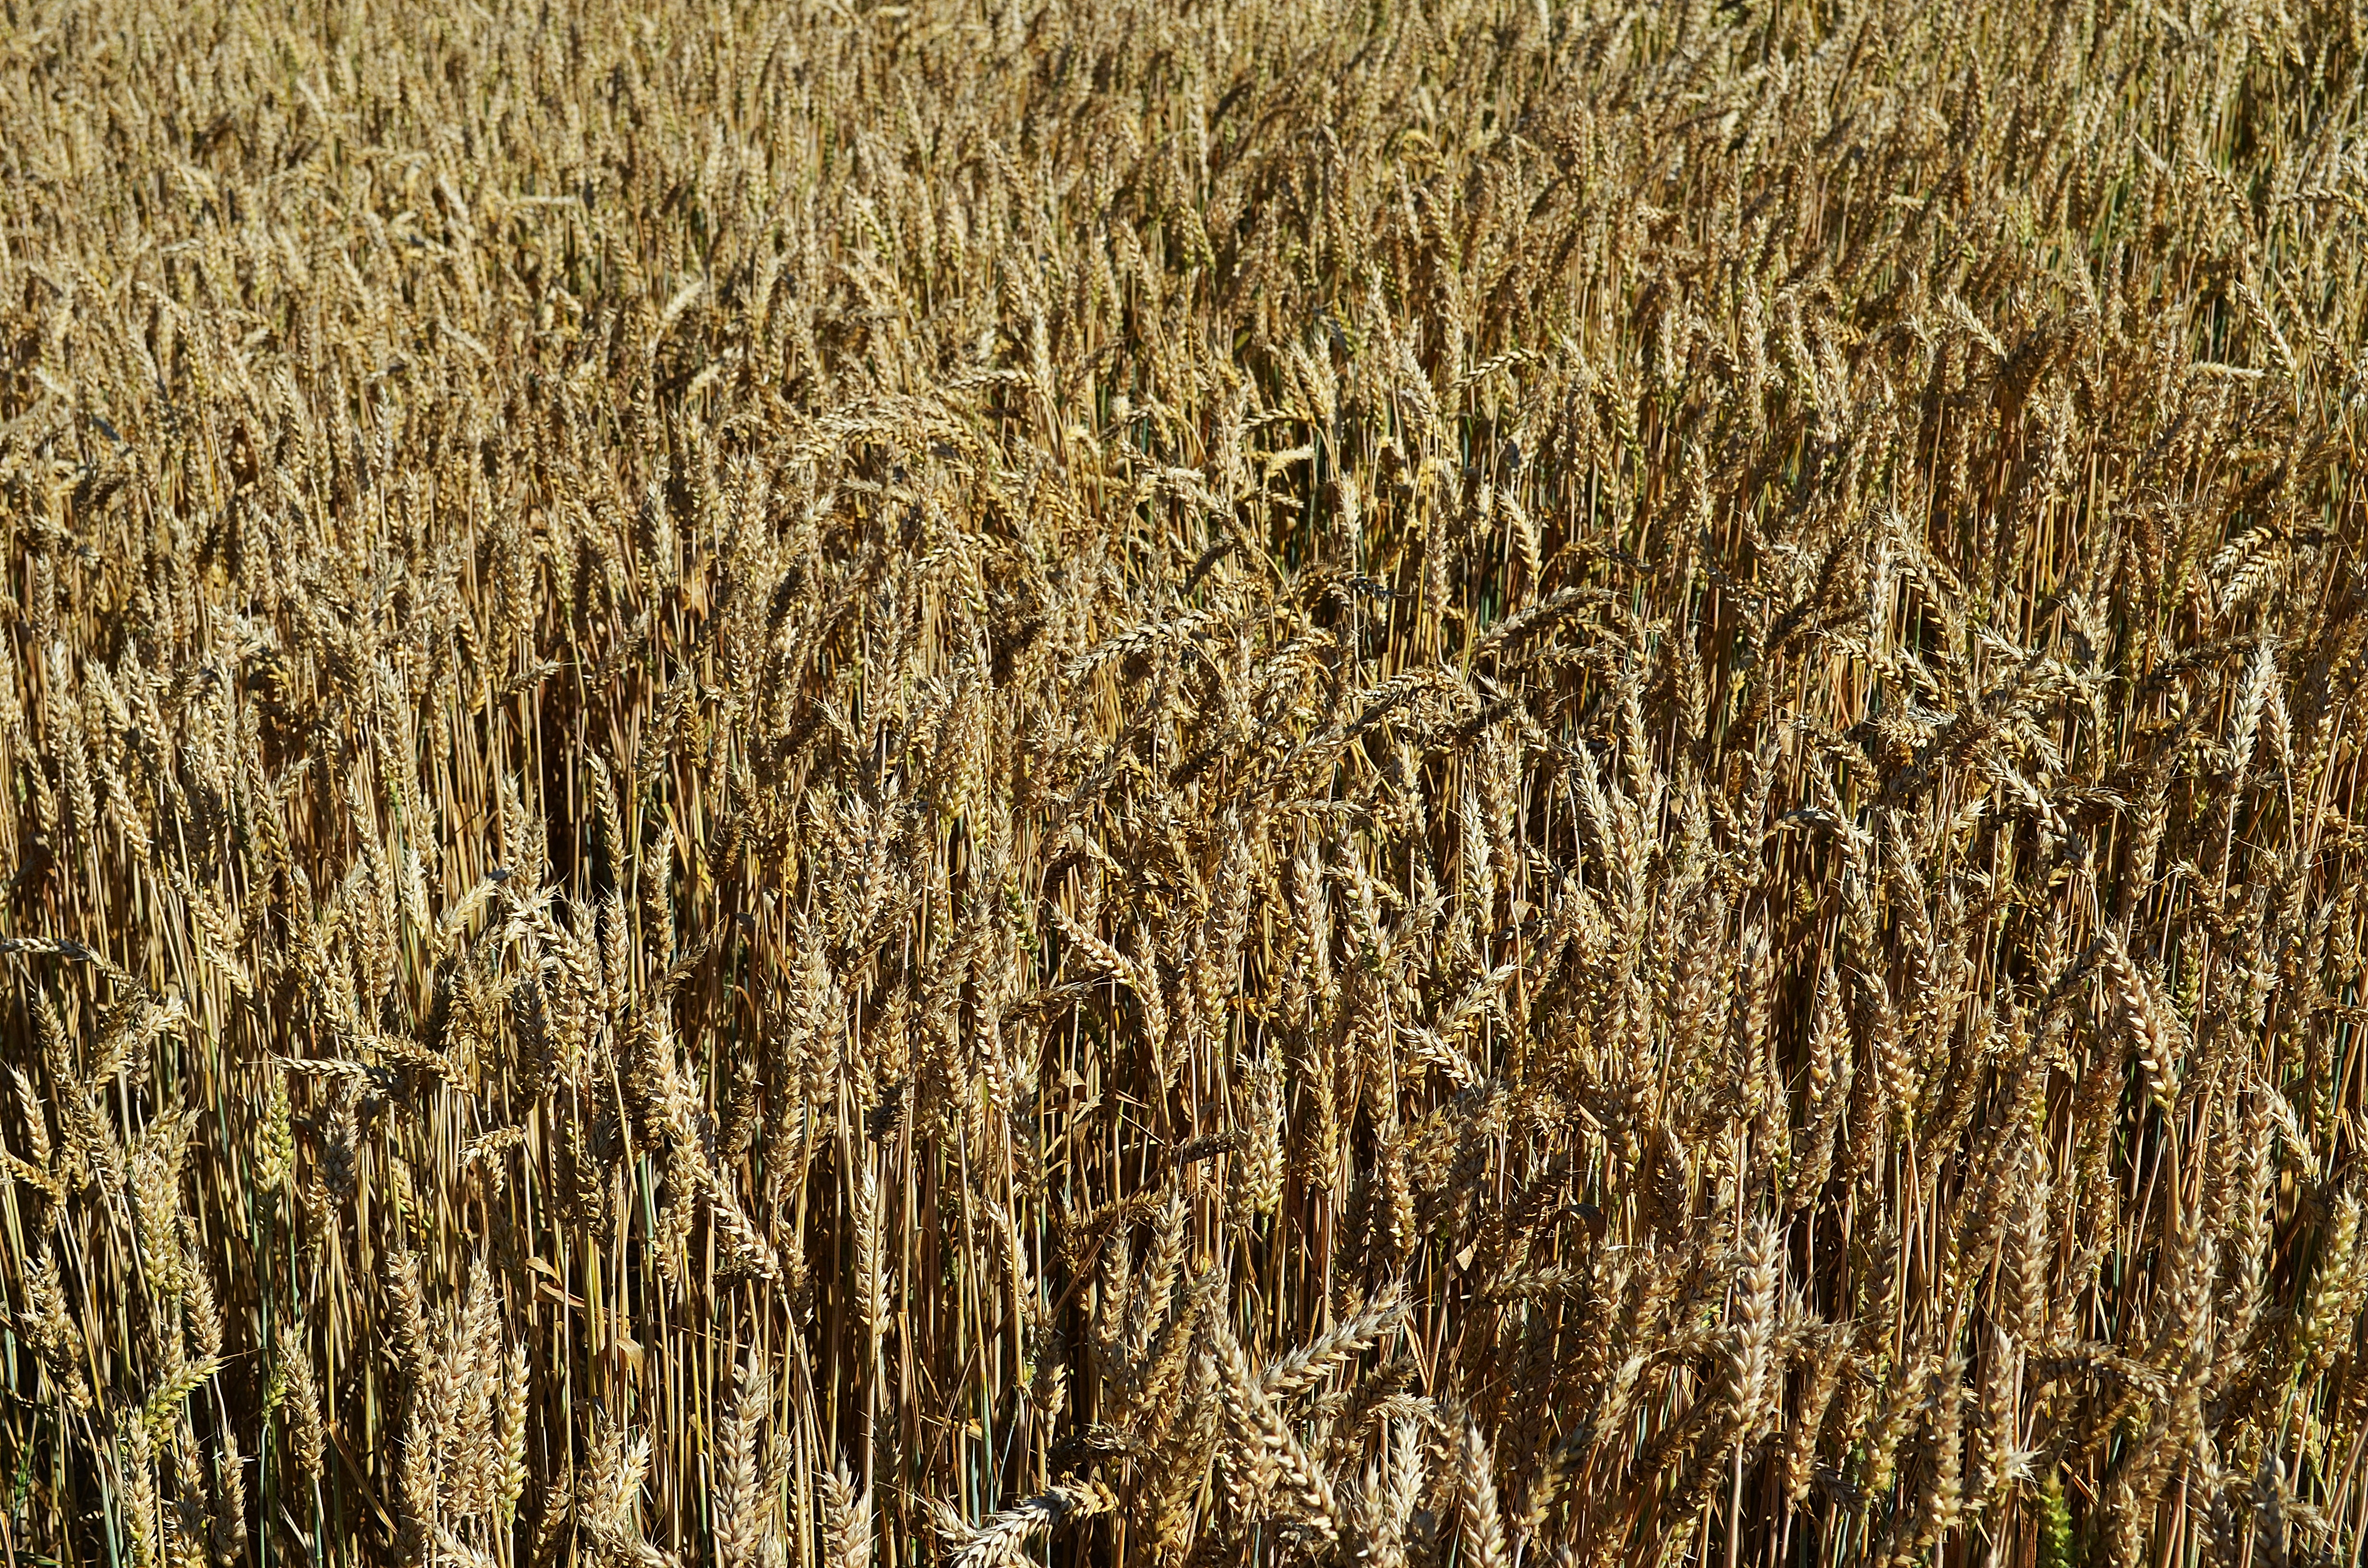
grass, plant, field, wheat, prairie, food, harvest, crop, soil, agriculture, closeup, bread, rye, combine, flowering plant, commodity, the cultivation of, triticale, fief, grass family, plant stem, land plant, phragmites, food grain, einkorn wheat